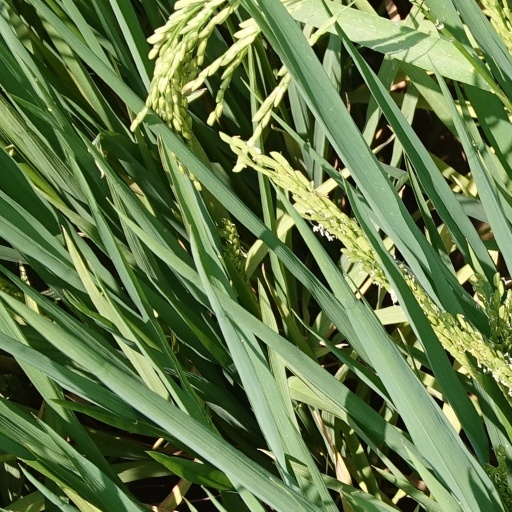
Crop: rice